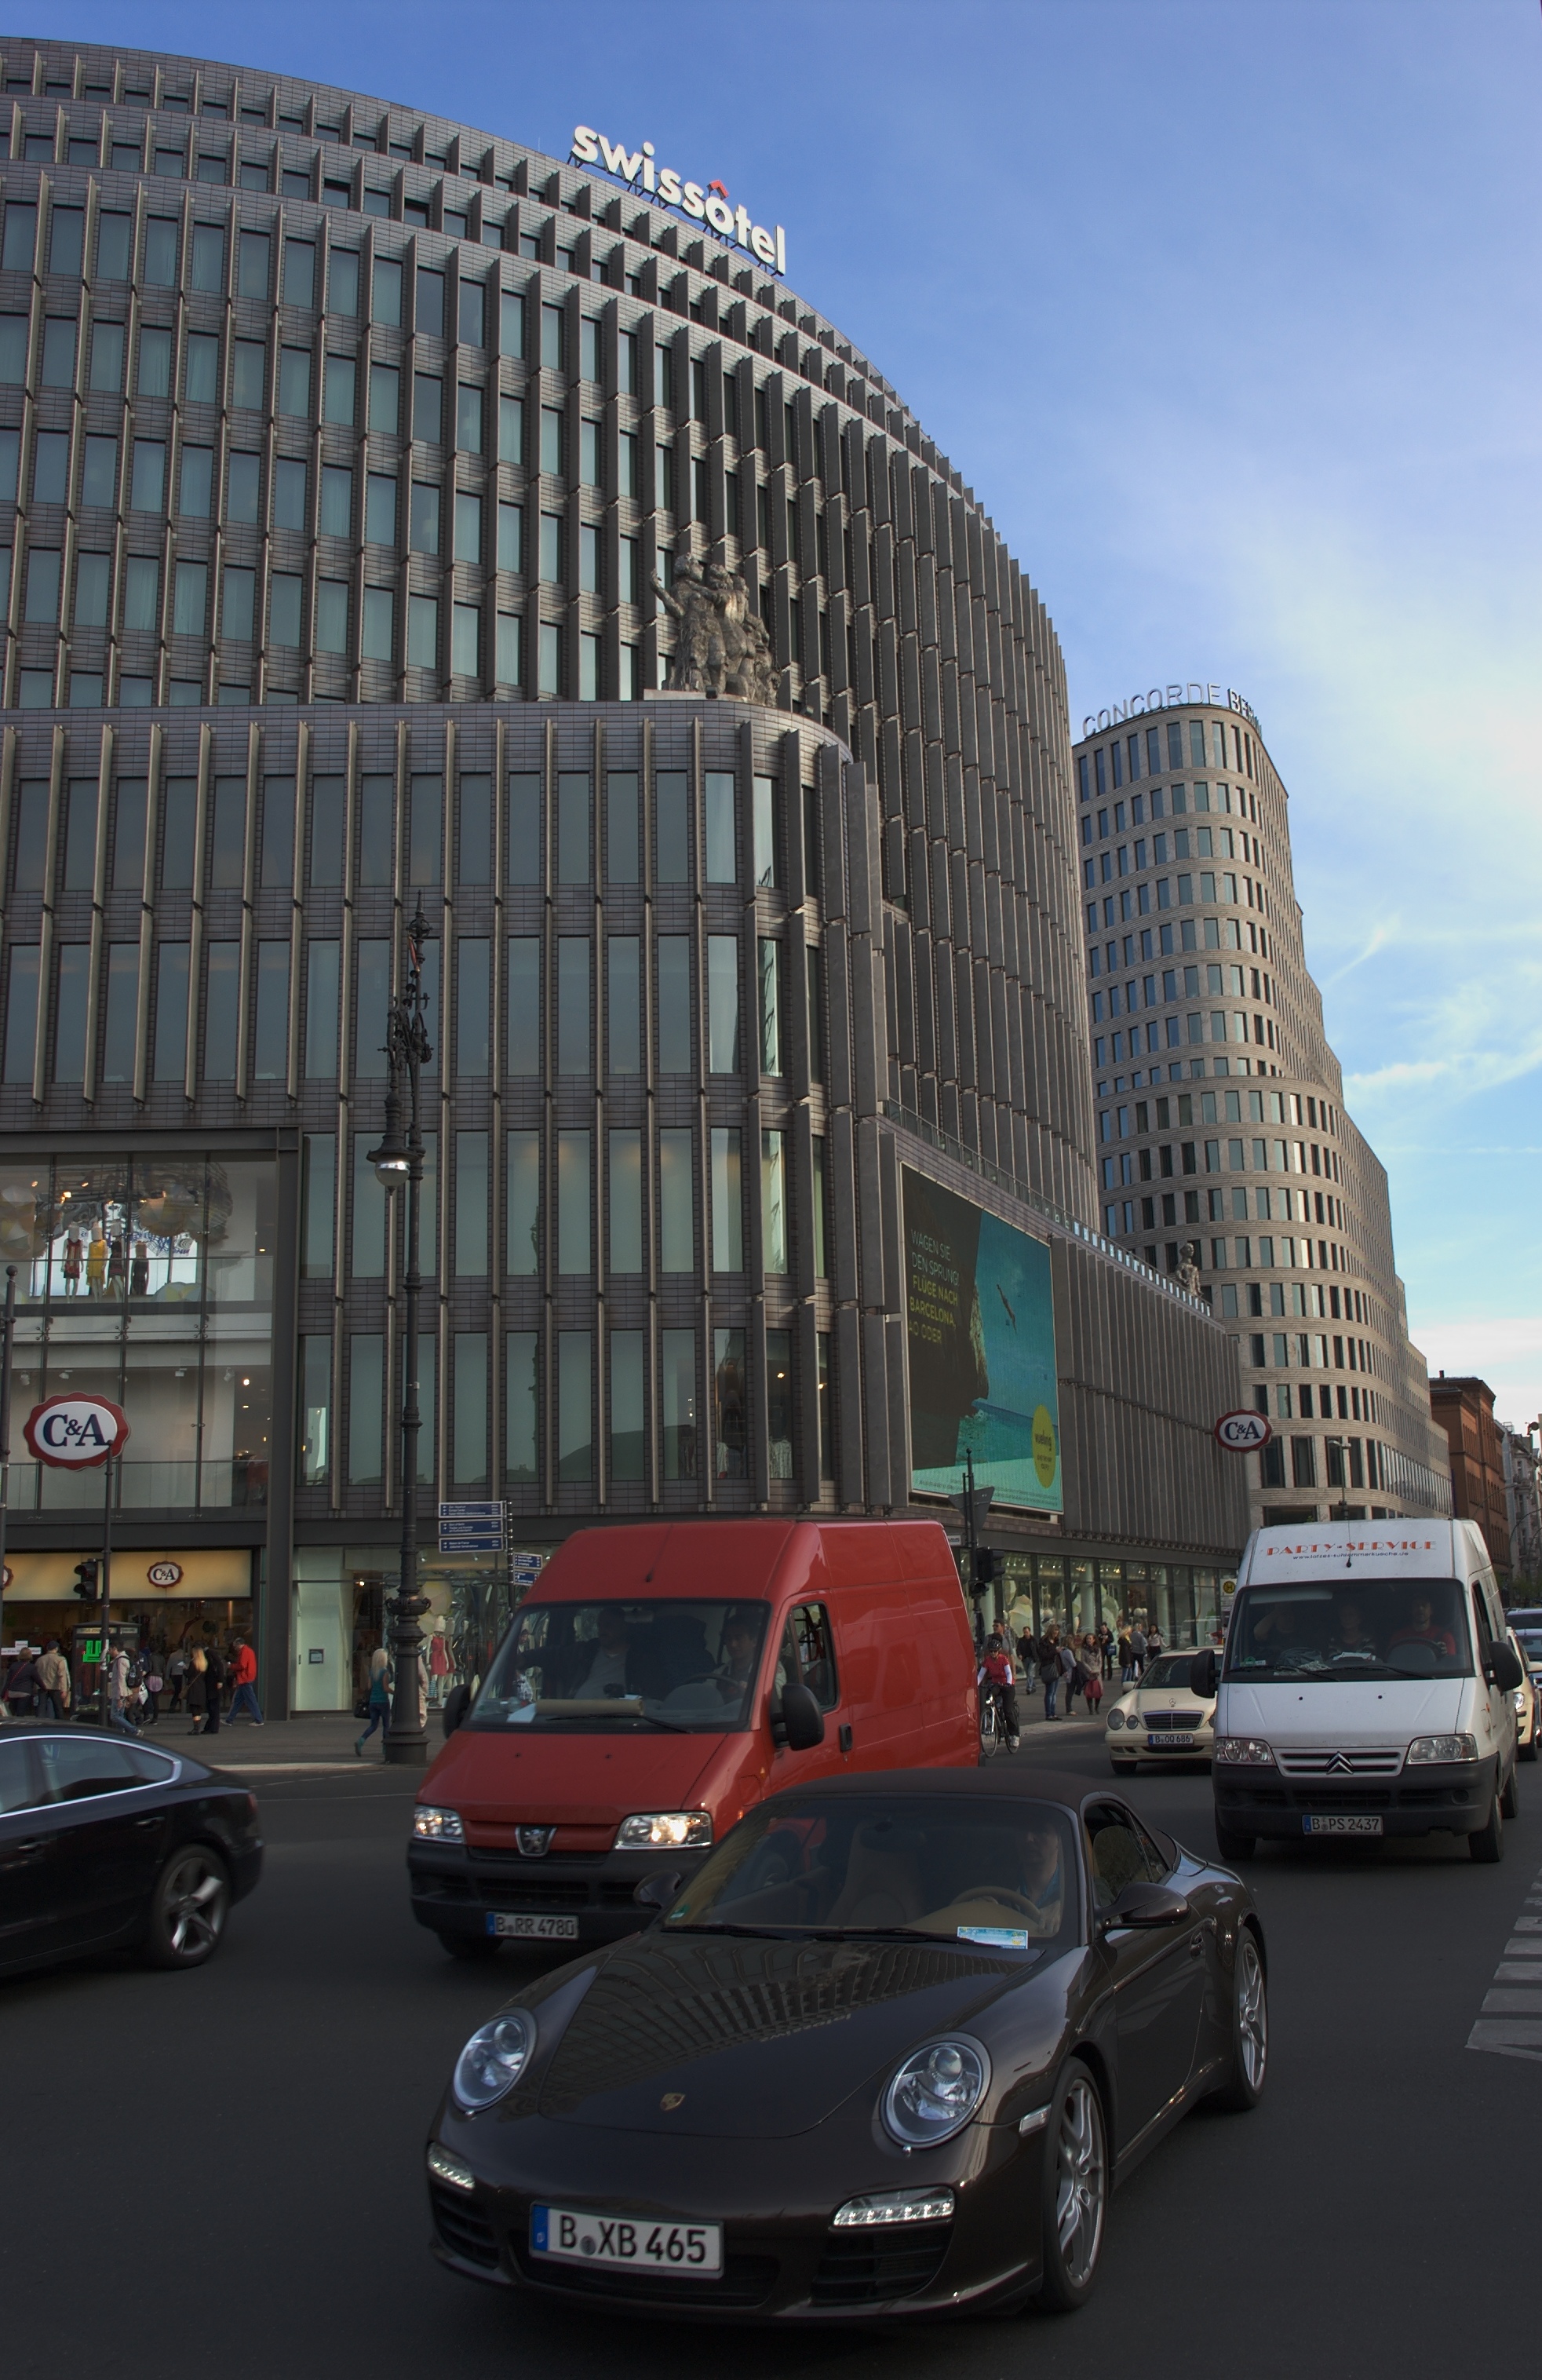
structure, street, car, vehicle, stadium, 2013, rawtherapee, germany, deutschland, berlin, pentax, 20mm, lenstagged, steffenzahn, k100d, justpentax, cosina, voigtlander, skopar, colorskopar, cv20, colorskopar20mmf35slii, 20mmf35slii, voigtlander20mm, cv2035, skopar20mmf35, charlottenburg, cosinavoigtl nder, cosinavoigtl ndercolorskopar20mmf35, voigtl nder20mmf35colorskoparslii, voigtl nder20mmf35, automobile make, luxury vehicle, sport venue